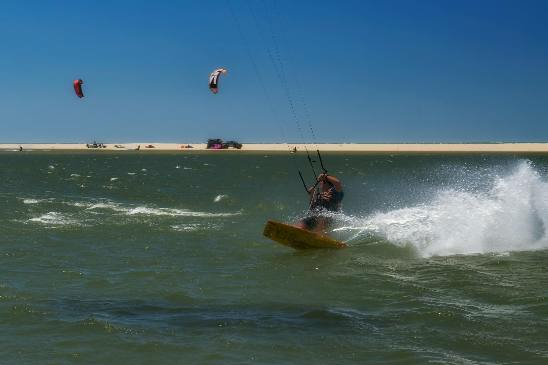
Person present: Yes